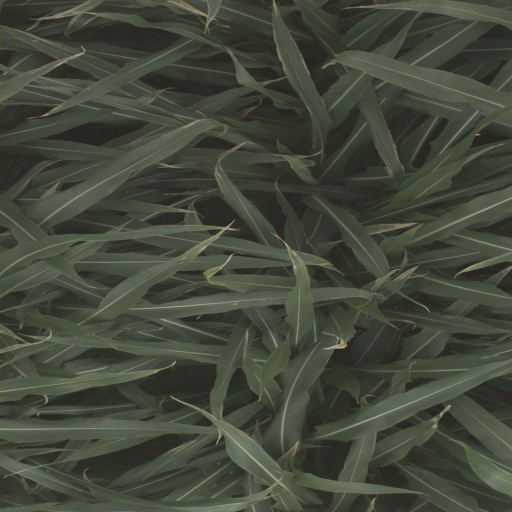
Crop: sorghum